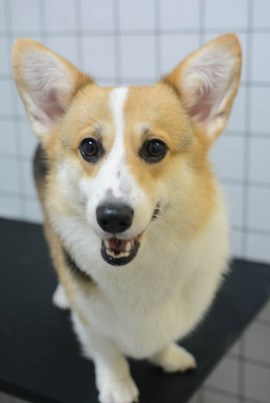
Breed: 2909-n000116-Cardigan